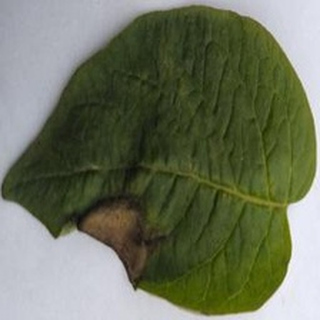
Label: potato_late_blight